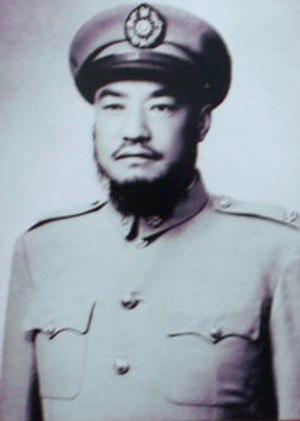
La guerre Qinghai-Tibet, est un conflit qui se développa en parallèle de la Guerre sino-tibétaine de 1930. Elle eut pour objectif le contrôle de la province du Qinghai, également appelée « Amdo », et opposa le Tibet indépendant de facto, dirigé par le 13ᵉ dalaï-lama, Thubten Gyatso, à la clique des Ma en la personne de Ma Bufang. Cette guerre marqua la défaite du Tibet, sa perte du contrôle d'une grande partie de l'Amdo à l'exception du Yushu et de la ville de Tanggulashan. D'autre part, la défaite du Tibet face à la Chine provoqua également la perte définitive du Kham oriental.